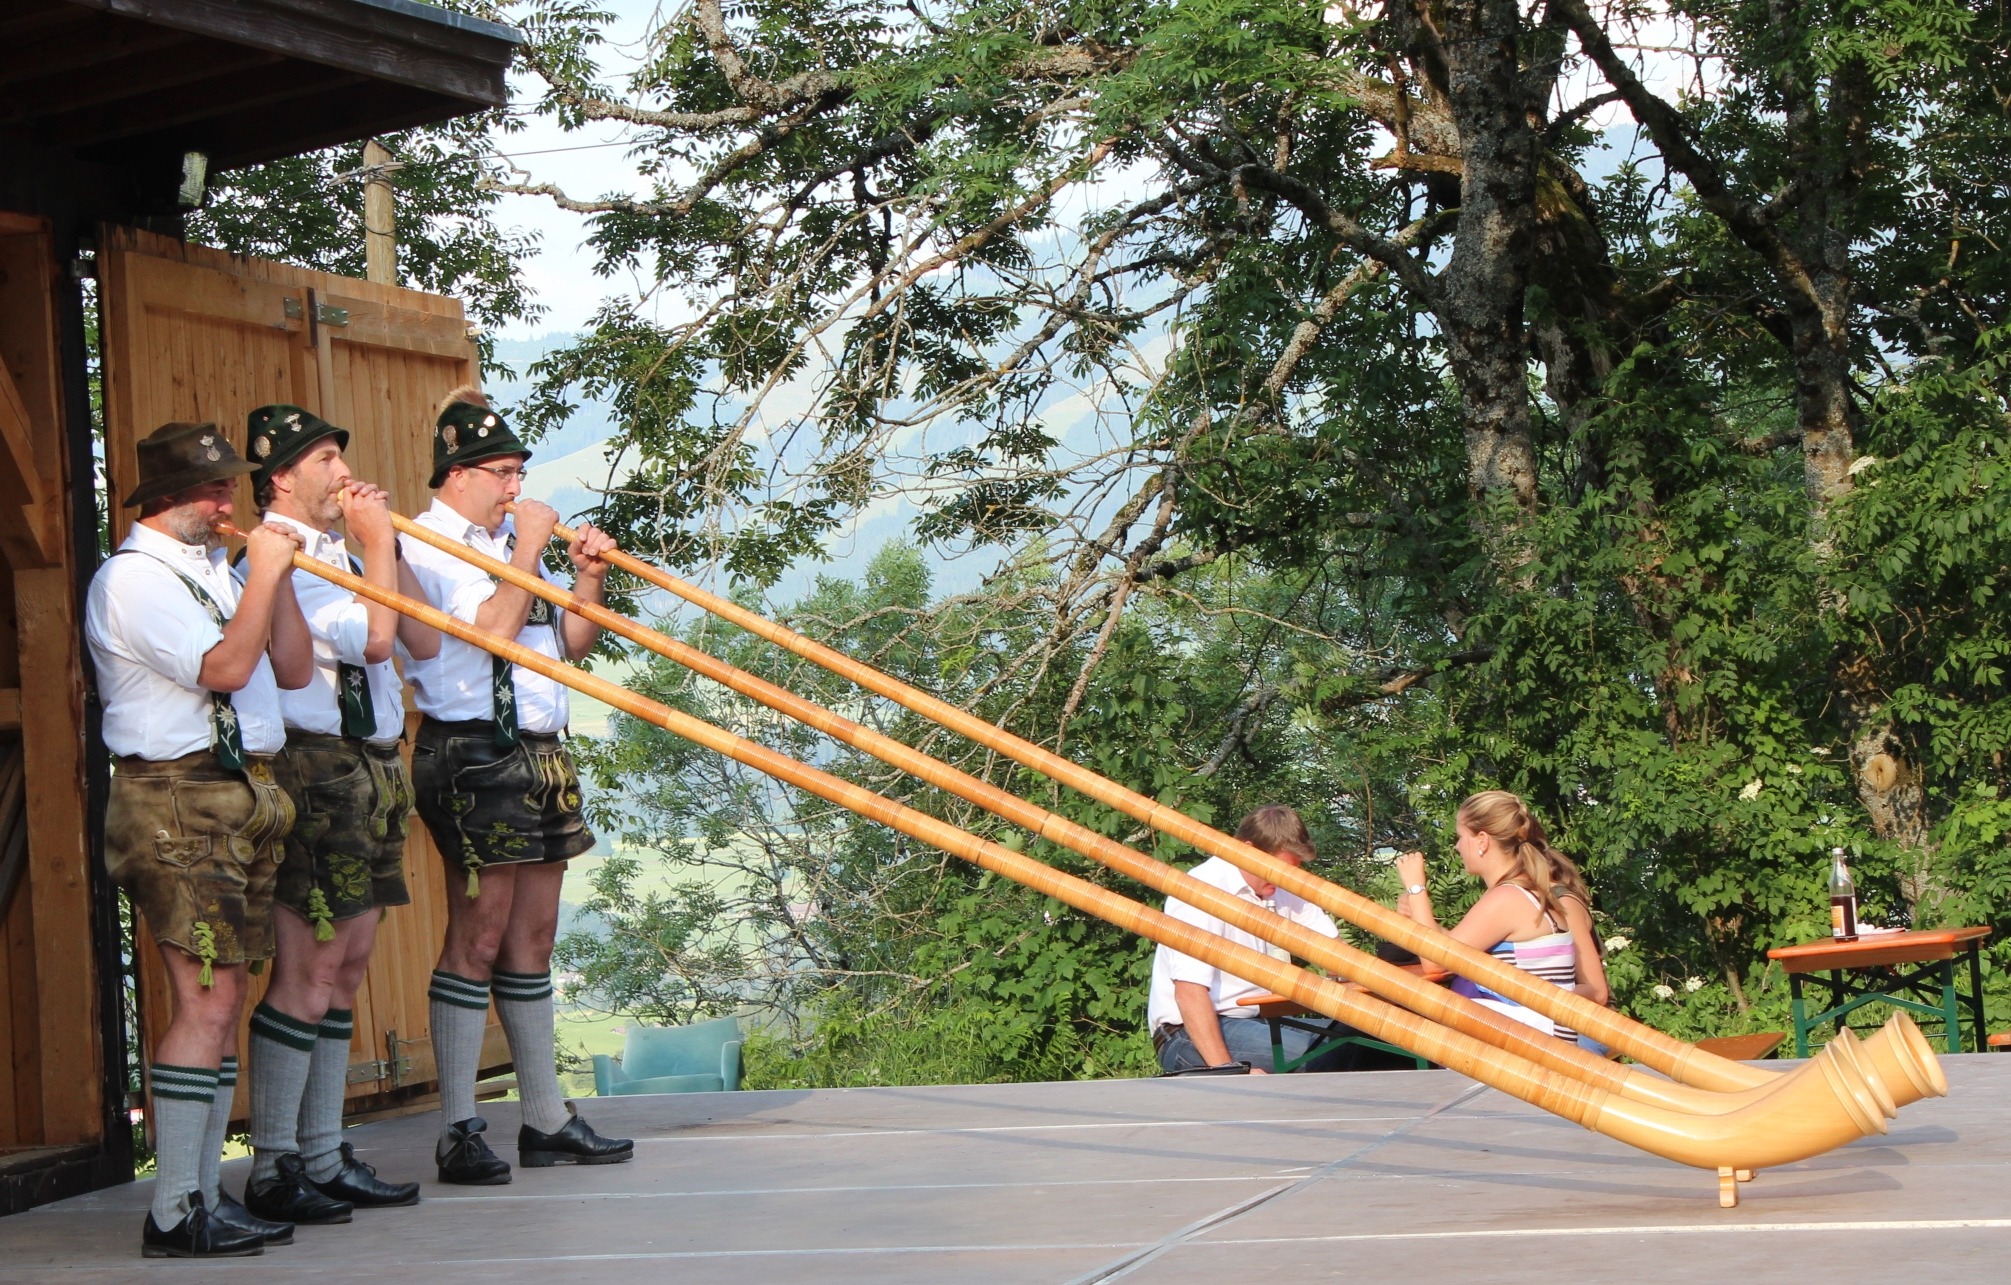
music, instrument, alpine, musical instrument, germany, bavaria, tradition, costume, leather pants, alphorn, wind instrument, allg u alps, brass instrument, woodwind instrument, village festival, allgau